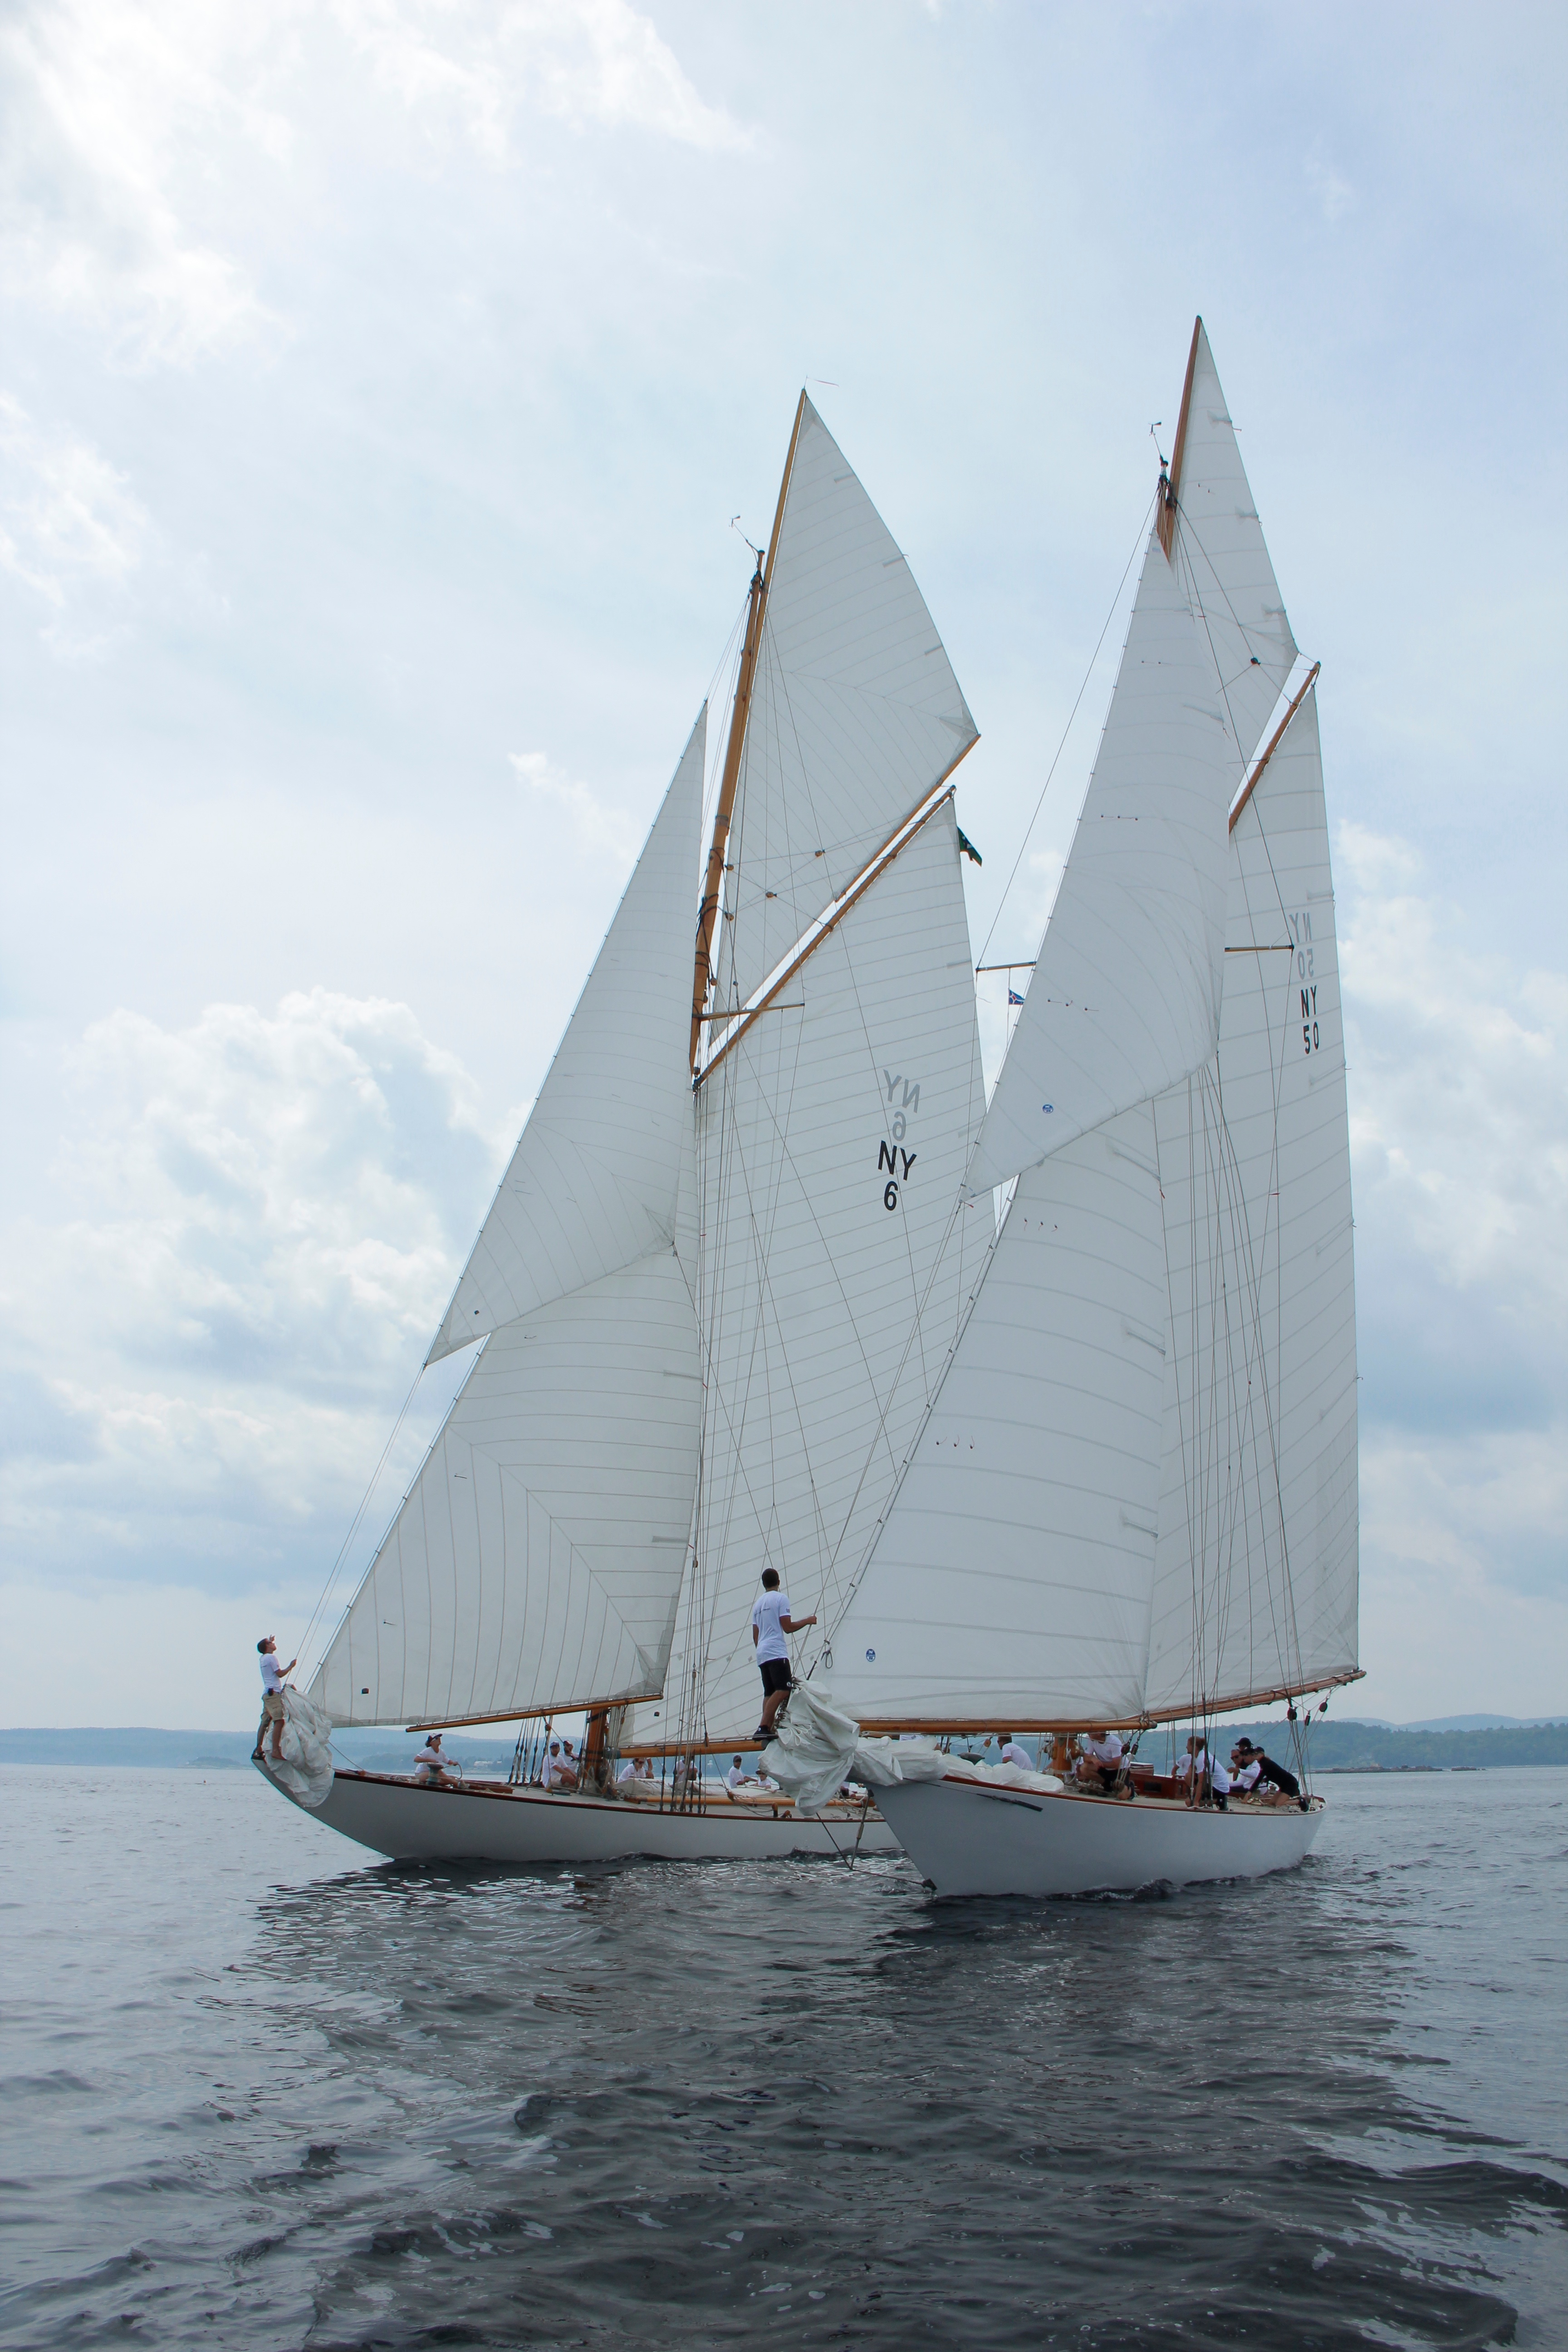
boat, vehicle, sail, sailing ship, sailing, dinghy sailing, sailboat, barquentine, scow, ship, watercraft, schooner, keelboat, sailboat racing, tall ship, sports, sea, yacht racing, mast, windsports, windjammer, brigantine, lugger, yacht, dinghy